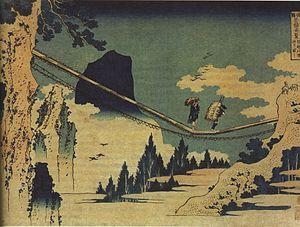
Hida est une ancienne province japonaise qui se trouvait à l'emplacement du nord de l'actuelle préfecture de Gifu.